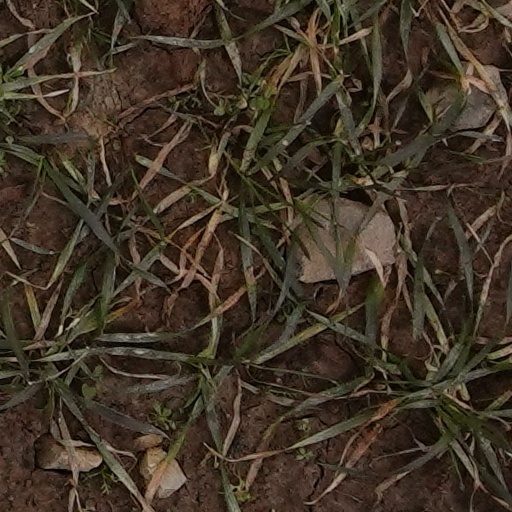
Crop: wheat